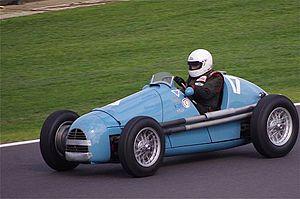
Hermano João da Silva Ramos est un pilote automobile franco-brésilien. Il a notamment pris le départ de 7 Grands Prix de championnat du monde de Formule 1 en 1955 et en 1956 et a inscrit 2 points.